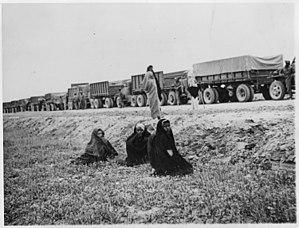
Convoi de munitions américaines à destination de l’URSS au cours de son passage en Iran en 1943
L’histoire de l’Iran couvre des milliers d’années, depuis les civilisations antiques du plateau iranien, l’ancienne civilisation de Jiroft dans la province du Kerman et de Shahr-i Sokhteh dans la province du Sistan et Baluchestan, suivie du royaume d’Élam, entre les actuelles provinces du Khuzistan et du Fars, la civilisation de Lorestan et la floraison de la civilisation de Marlik dans la province du Gilan, et des Mannéens qui à l'origine sont installés au sud du lac d’Orumieh, près de l’actuelle ville de Piranshahr dans la province du Kordestan mais répandus dans l'ensemble des provinces d'Azarbaijan, des Mèdes et des Perses qui fondent l’empire achéménide, des Parthes, des Sassanides jusqu’à l'actuelle République islamique d'Iran.
Le Studebaker US6 est un camion militaire américain léger capable de transporter une charge utile de 2,300 kg.
Le Corridor perse est une route d'approvisionnement traversant l'État impérial d'Iran et le Royaume d'Irak par laquelle l'aide britannique et les fournitures résultant du programme de prêt-bail américain étaient transférées à l'Union soviétique durant la Seconde Guerre mondiale, depuis les ports du golfe Persique jusqu'à l'Azerbaïdjan soviétique.